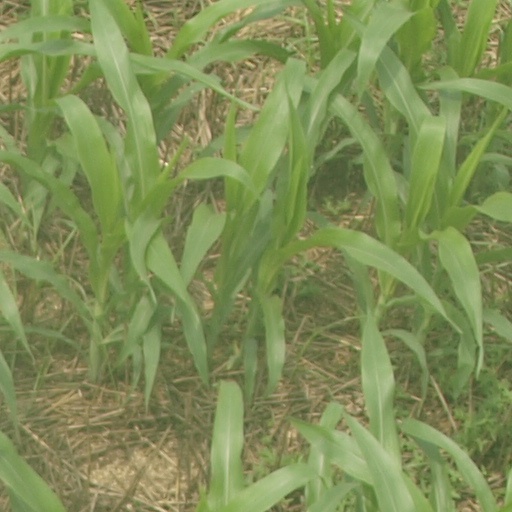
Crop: maize; corn